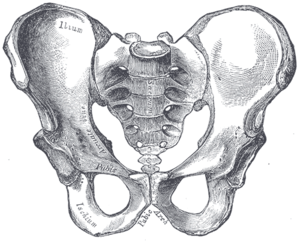
Bækken (anatomi)
Et mandligt bækken
Bækken eller bækkenparti er den nederste del af kroppen under bughulen, dvs. hulrummet mellem hoftebenene og de knogler der omgiver det. Bækkenet er en ringformet knogleramme, der gennem hofteleddet forbinder hvirvelsøjlen med benene.